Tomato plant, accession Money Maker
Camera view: bottom (45 deg); turntable rotation: 60 degrees
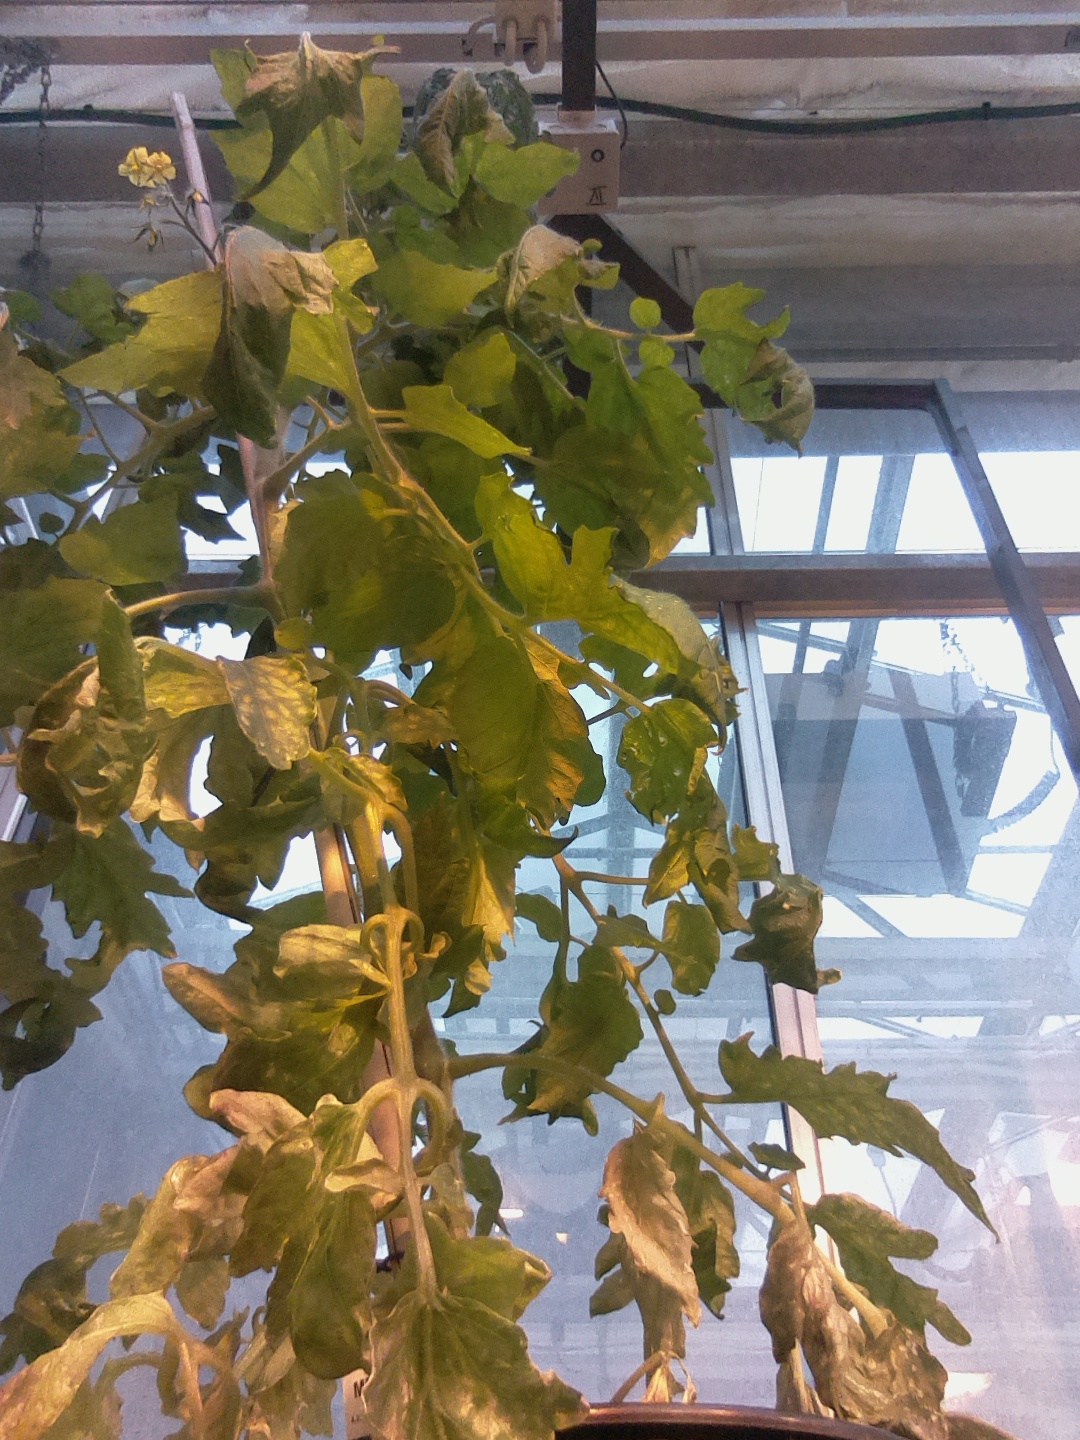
BBCH growth stage 71: 10%-20% of final fruit size